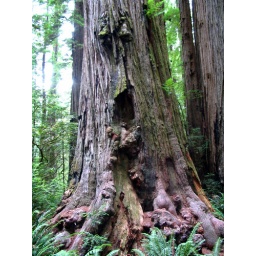
An old redwood stands guard in the forest (the ferns at the base of the tree are approximately 4' tall!)